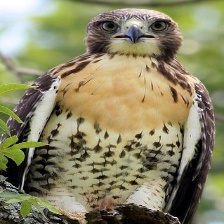
Species: RED TAILED HAWK
Scientific name: BUTEO JAMAICENSIS